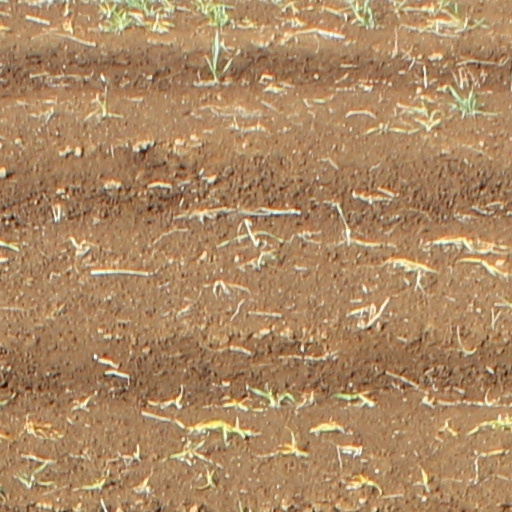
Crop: wheat